Gus Fisher (fashion)

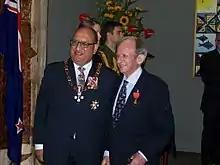
Fisher (right) in 2009, after his investiture as an Officer of the New Zealand Order of Merit by the governor-general, Sir Anand Satyanand

Gurshon Fisher (11 December 1920 – 20 July 2010), generally known as Gus Fisher, was a philanthropist and leading figure in the New Zealand fashion industry. He headed the fashion house El Jay for 50 years, introducing Parisian style to New Zealand, and was the New Zealand agent for Christian Dior for 33 years from 1955 until 1988. In 2001, the University of Auckland opened the Gus Fisher Gallery, named after him in recognition of his contribution to the gallery. In 2010, Fisher and his wife Irene were the recipients of the fifth annual Arts Foundation of New Zealand Award for Patronage.